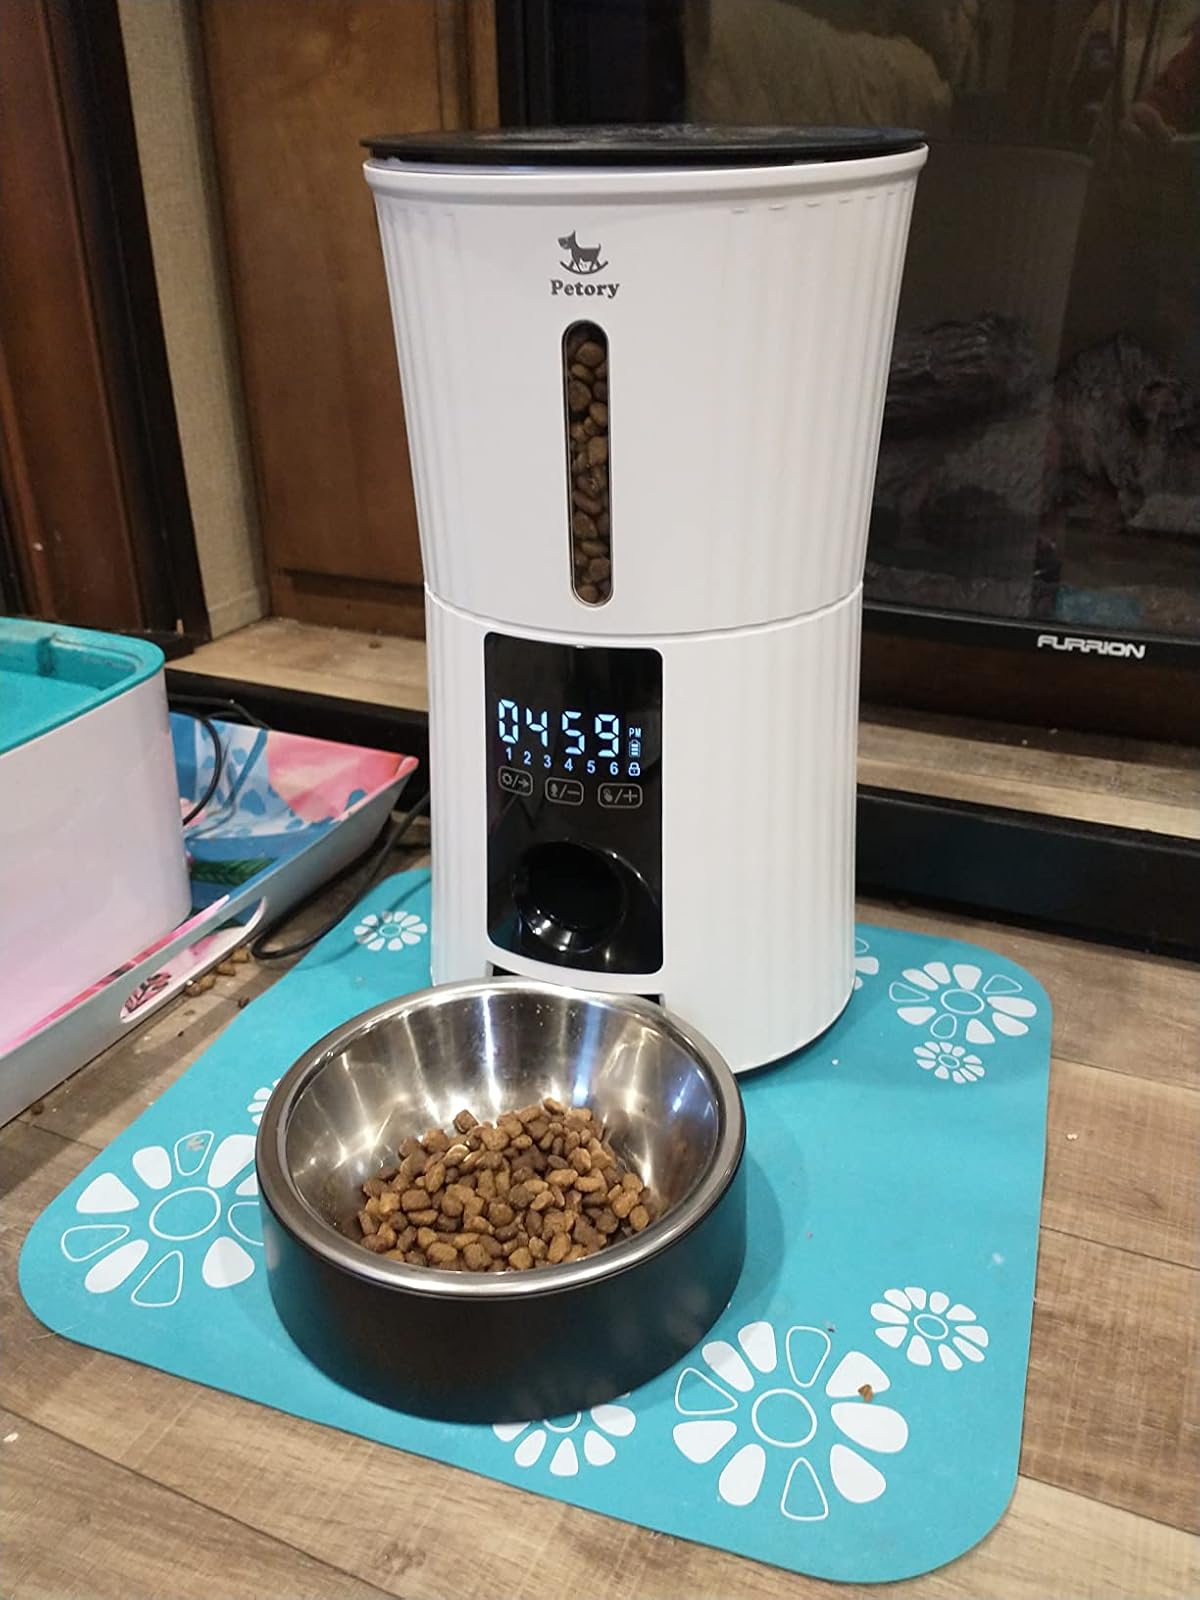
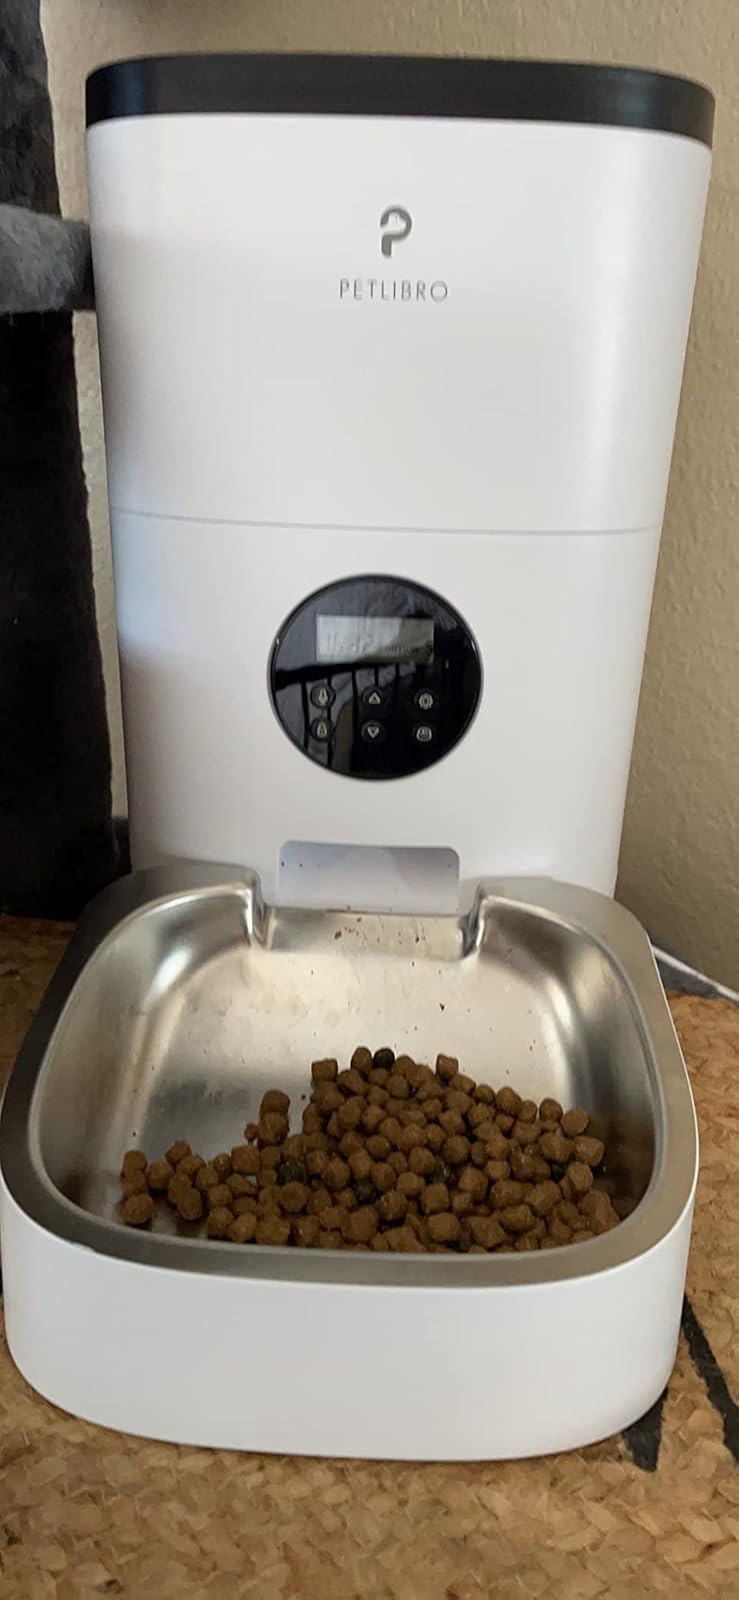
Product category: items_feeder
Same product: no